Pashupatastra

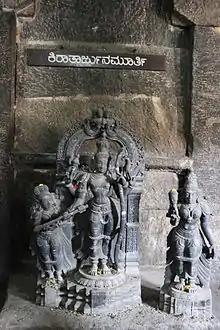
The same episode in a murti, Srikanteshwara Temple, Nanjangud.

After the battle at the Khandava forest, Indra had promised Arjuna to give him all his weapons, as a boon for matching him in battle, with the requirement that Shiva should be appeased by him. Following the advice of Krishna to undertake a "tapasya" to attain this divine weapon, Arjuna left his brothers for the performance of a penance.